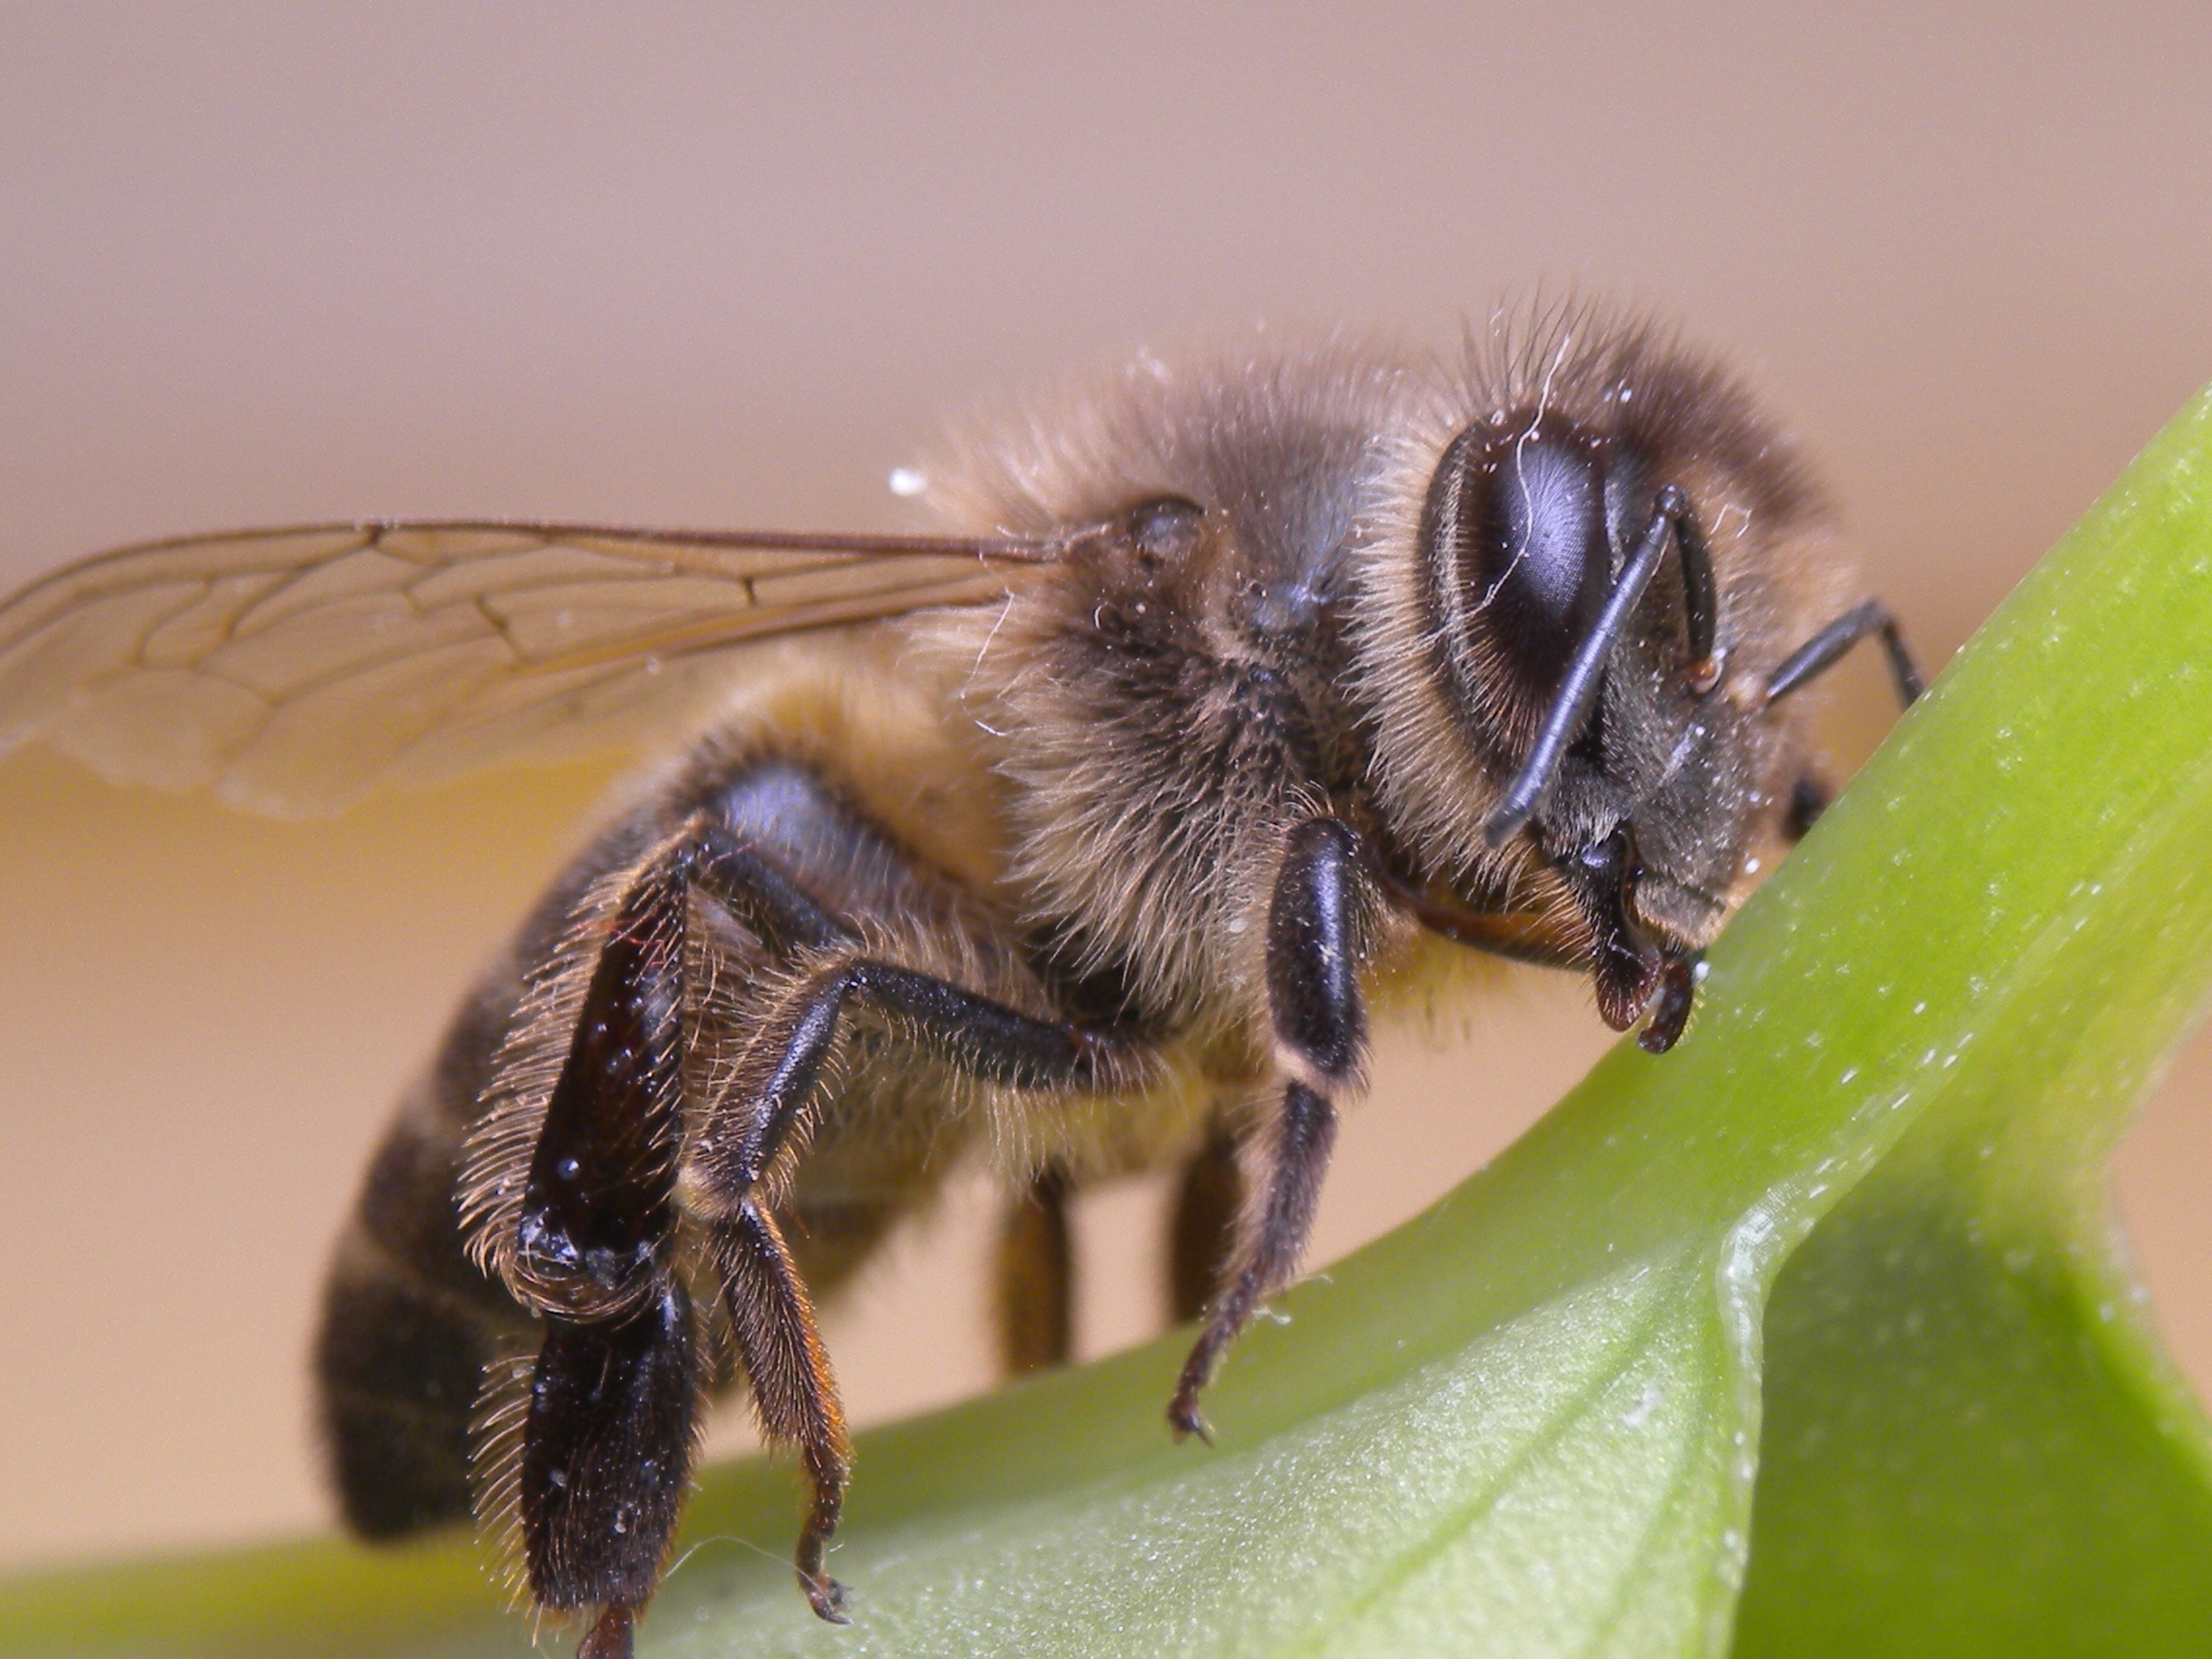
insect, fauna, invertebrate, close up, bee, bumblebee, nectar, bees, macro photography, arthropod, honey bee, pollinator, membrane winged insect